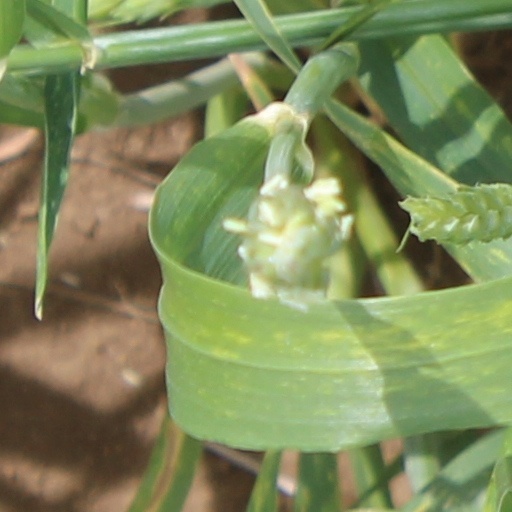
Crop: wheat